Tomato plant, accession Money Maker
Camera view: tilt-top (135 deg); turntable rotation: 180 degrees
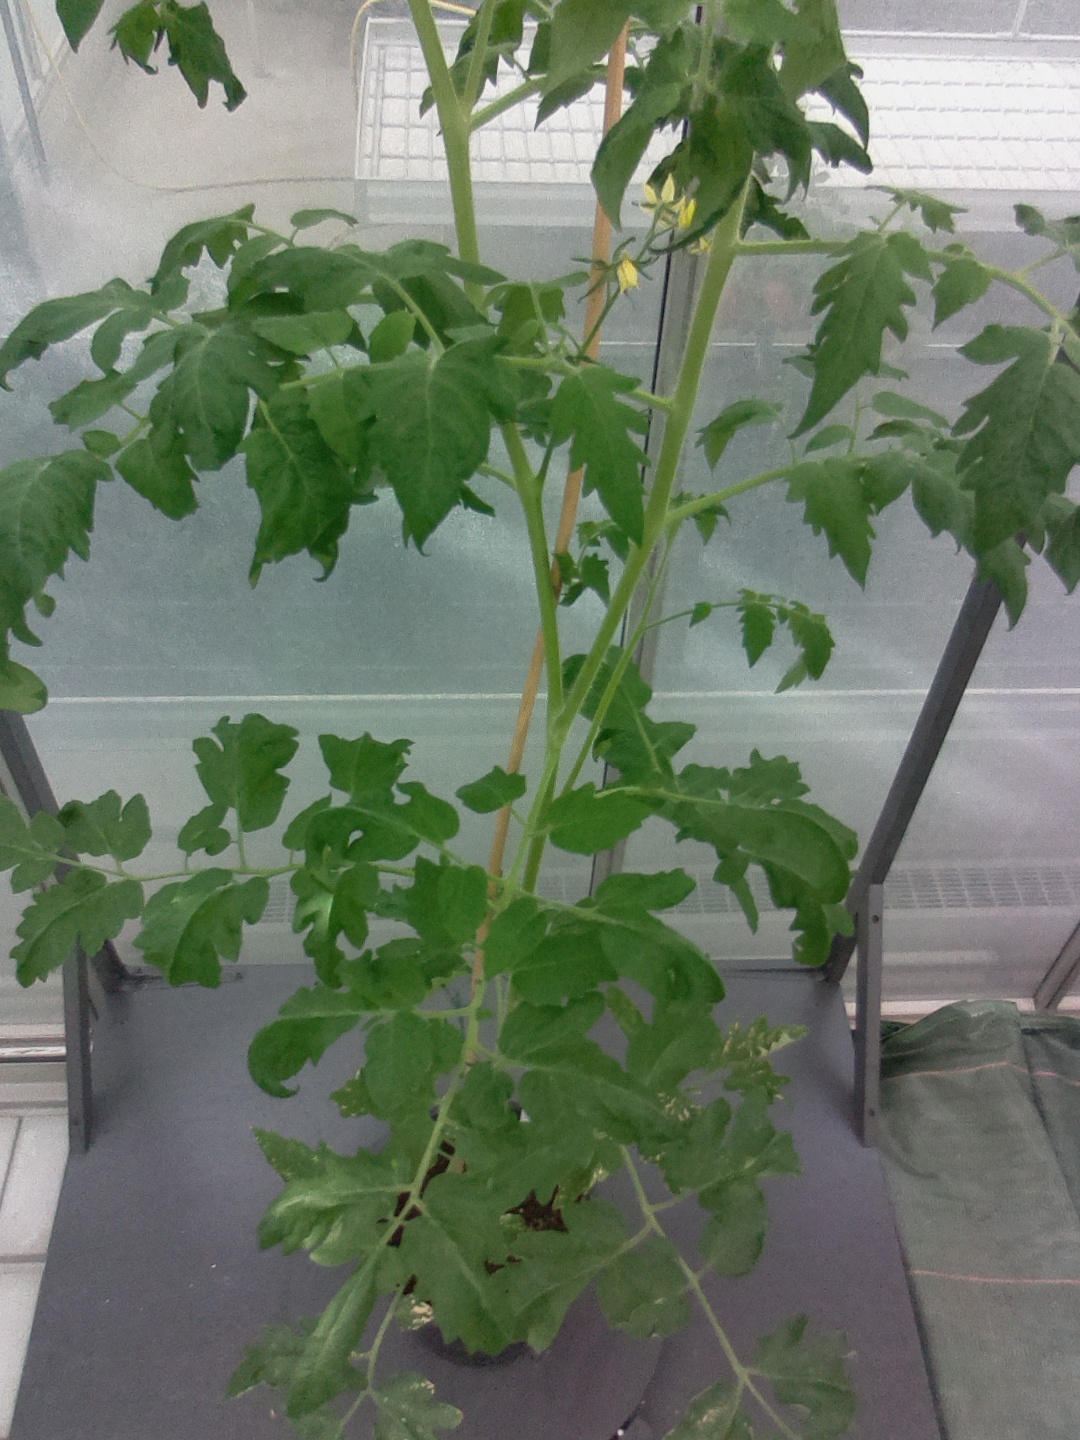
BBCH growth stage 64: 40%-50% of flowers open